Cap's Place

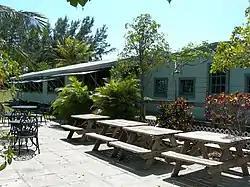
Outside tables with Intracoastal Waterway view

Cap's Place, originally named Club Unique, is a historic site in Lighthouse Point, Florida, United States. It opened in 1928 as a speakeasy (with associated rum-running), gambling den and restaurant. It is the oldest extant structure in the City of Lighthouse Point and the oldest commercial enterprise in the area. It has operated as a restaurant since opening and is the oldest restaurant in Broward County, Florida. On August 10, 1990, it was added to the U.S. National Register of Historic Places. It is located at 2980 Northeast 31st Avenue. There is no parking at the site (except for the handicapped); all patrons must take a free boat shuttle to the facility.